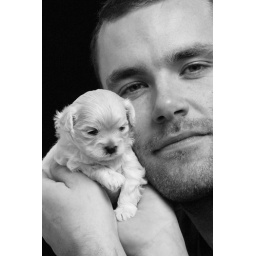
Who's this mugs face in my picture